Spring Creek, Brooklyn

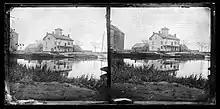
Forbell's Landing, late 19th Century

Prior to European colonization, what is now Spring Creek consisted of salt marshes and several creeks, which drained into Jamaica Bay. The namesake creek itself ran north as far as Atlantic Avenue and Eldert Lane, near Highland Park (at the north end of Brooklyn) and Forest Park, forming the border of Brooklyn and Queens. The northern shores of Jamaica Bay were inhabited by the Jameco, Canarsee, and Rockaway Native American groups (for whom the Jamaica, Canarsie, and Rockaway areas would be named). In the 1650s, Dutch colonists began settling in the eastern sections of Brooklyn, forming the towns of Flatbush and New Lots (the latter the predecessor to East New York). The area, along with the rest of Brooklyn and modern New York City, was ceded to the British Empire in 1664.